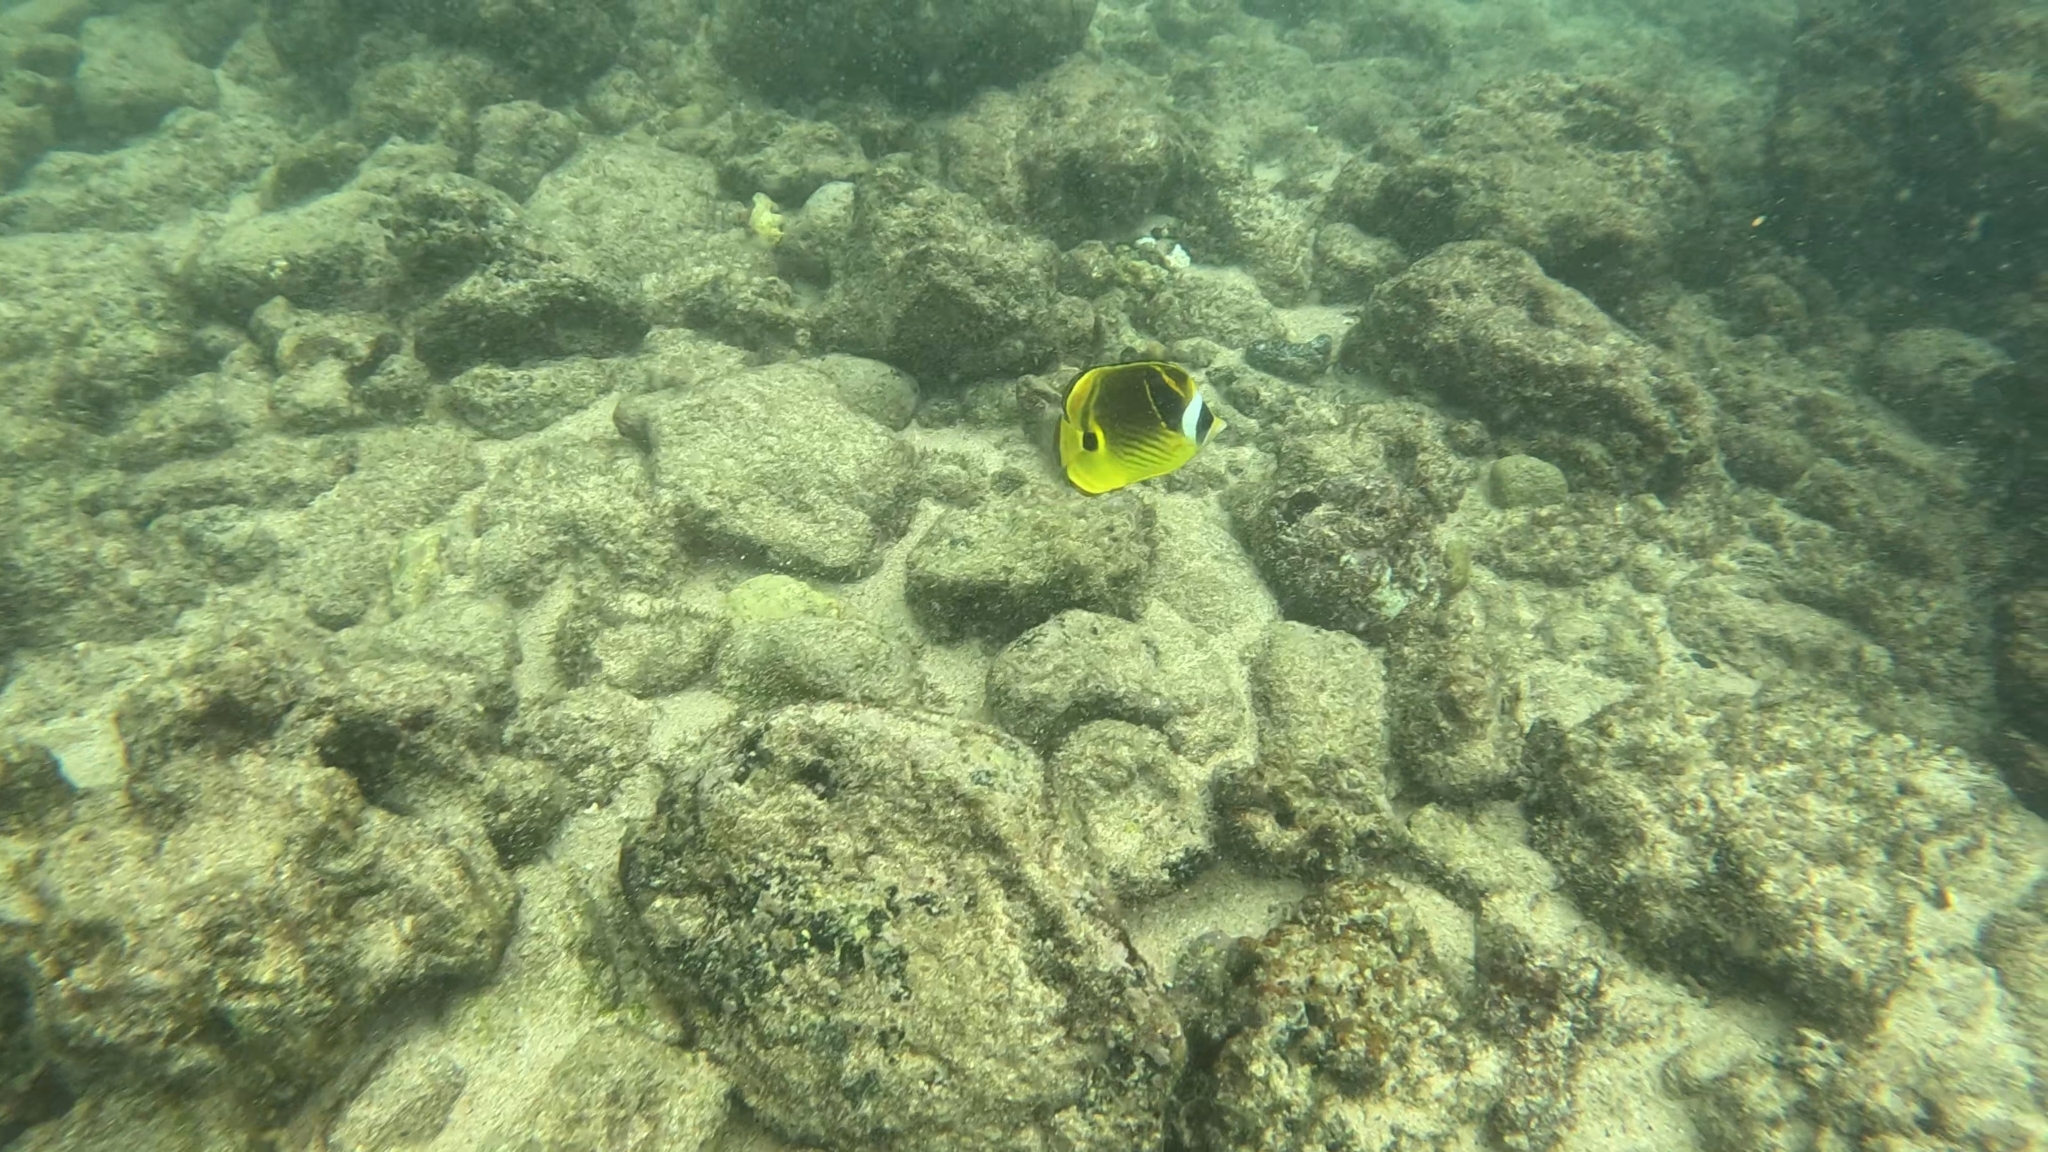
Chaetodon lunula (Raccoon Butterflyfish)